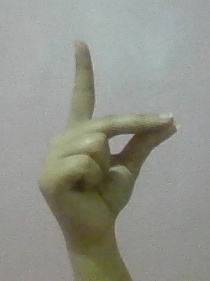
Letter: ta